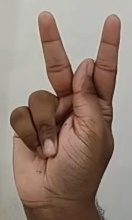
ASL sign: K